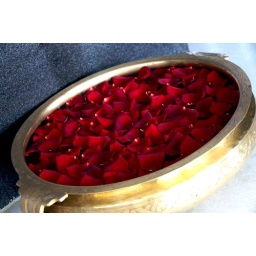
Petals in a bowl of water by the elevator in Seven hotel, Bangalore.